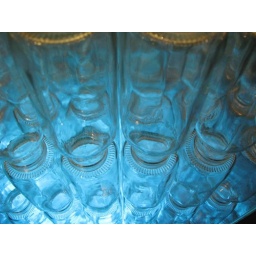
bottles in blue